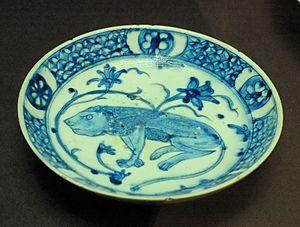
Coupe au lion.
La représentation figurée dans les arts de l'Islam, c'est-à-dire, la production d'images figuratives d'êtres vivants, et en particulier des prophètes, dont Mahomet, fait l'objet de débats complexes dans la civilisation islamique, à l'intersection de facteurs artistiques, religieux, sociaux, politiques et philosophiques.